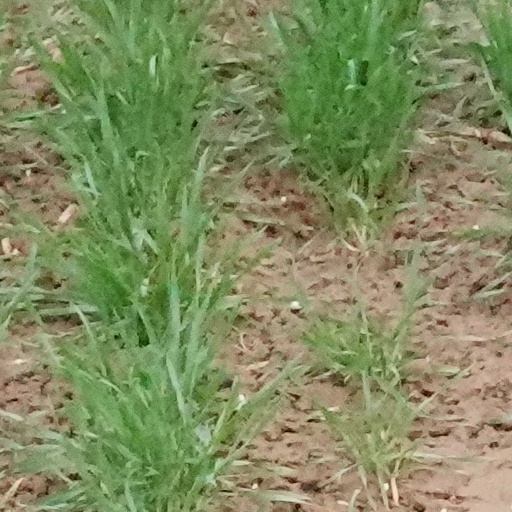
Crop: wheat